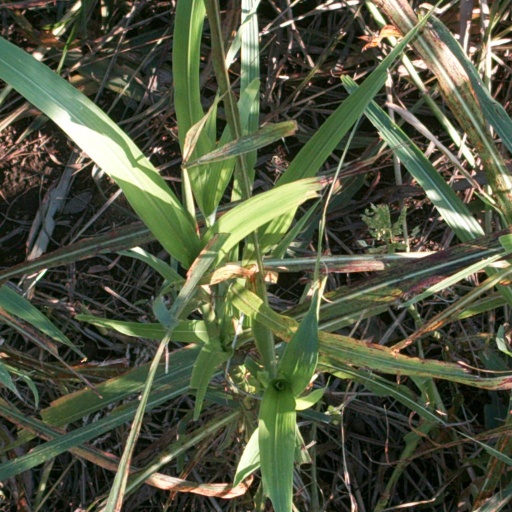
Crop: sorghum